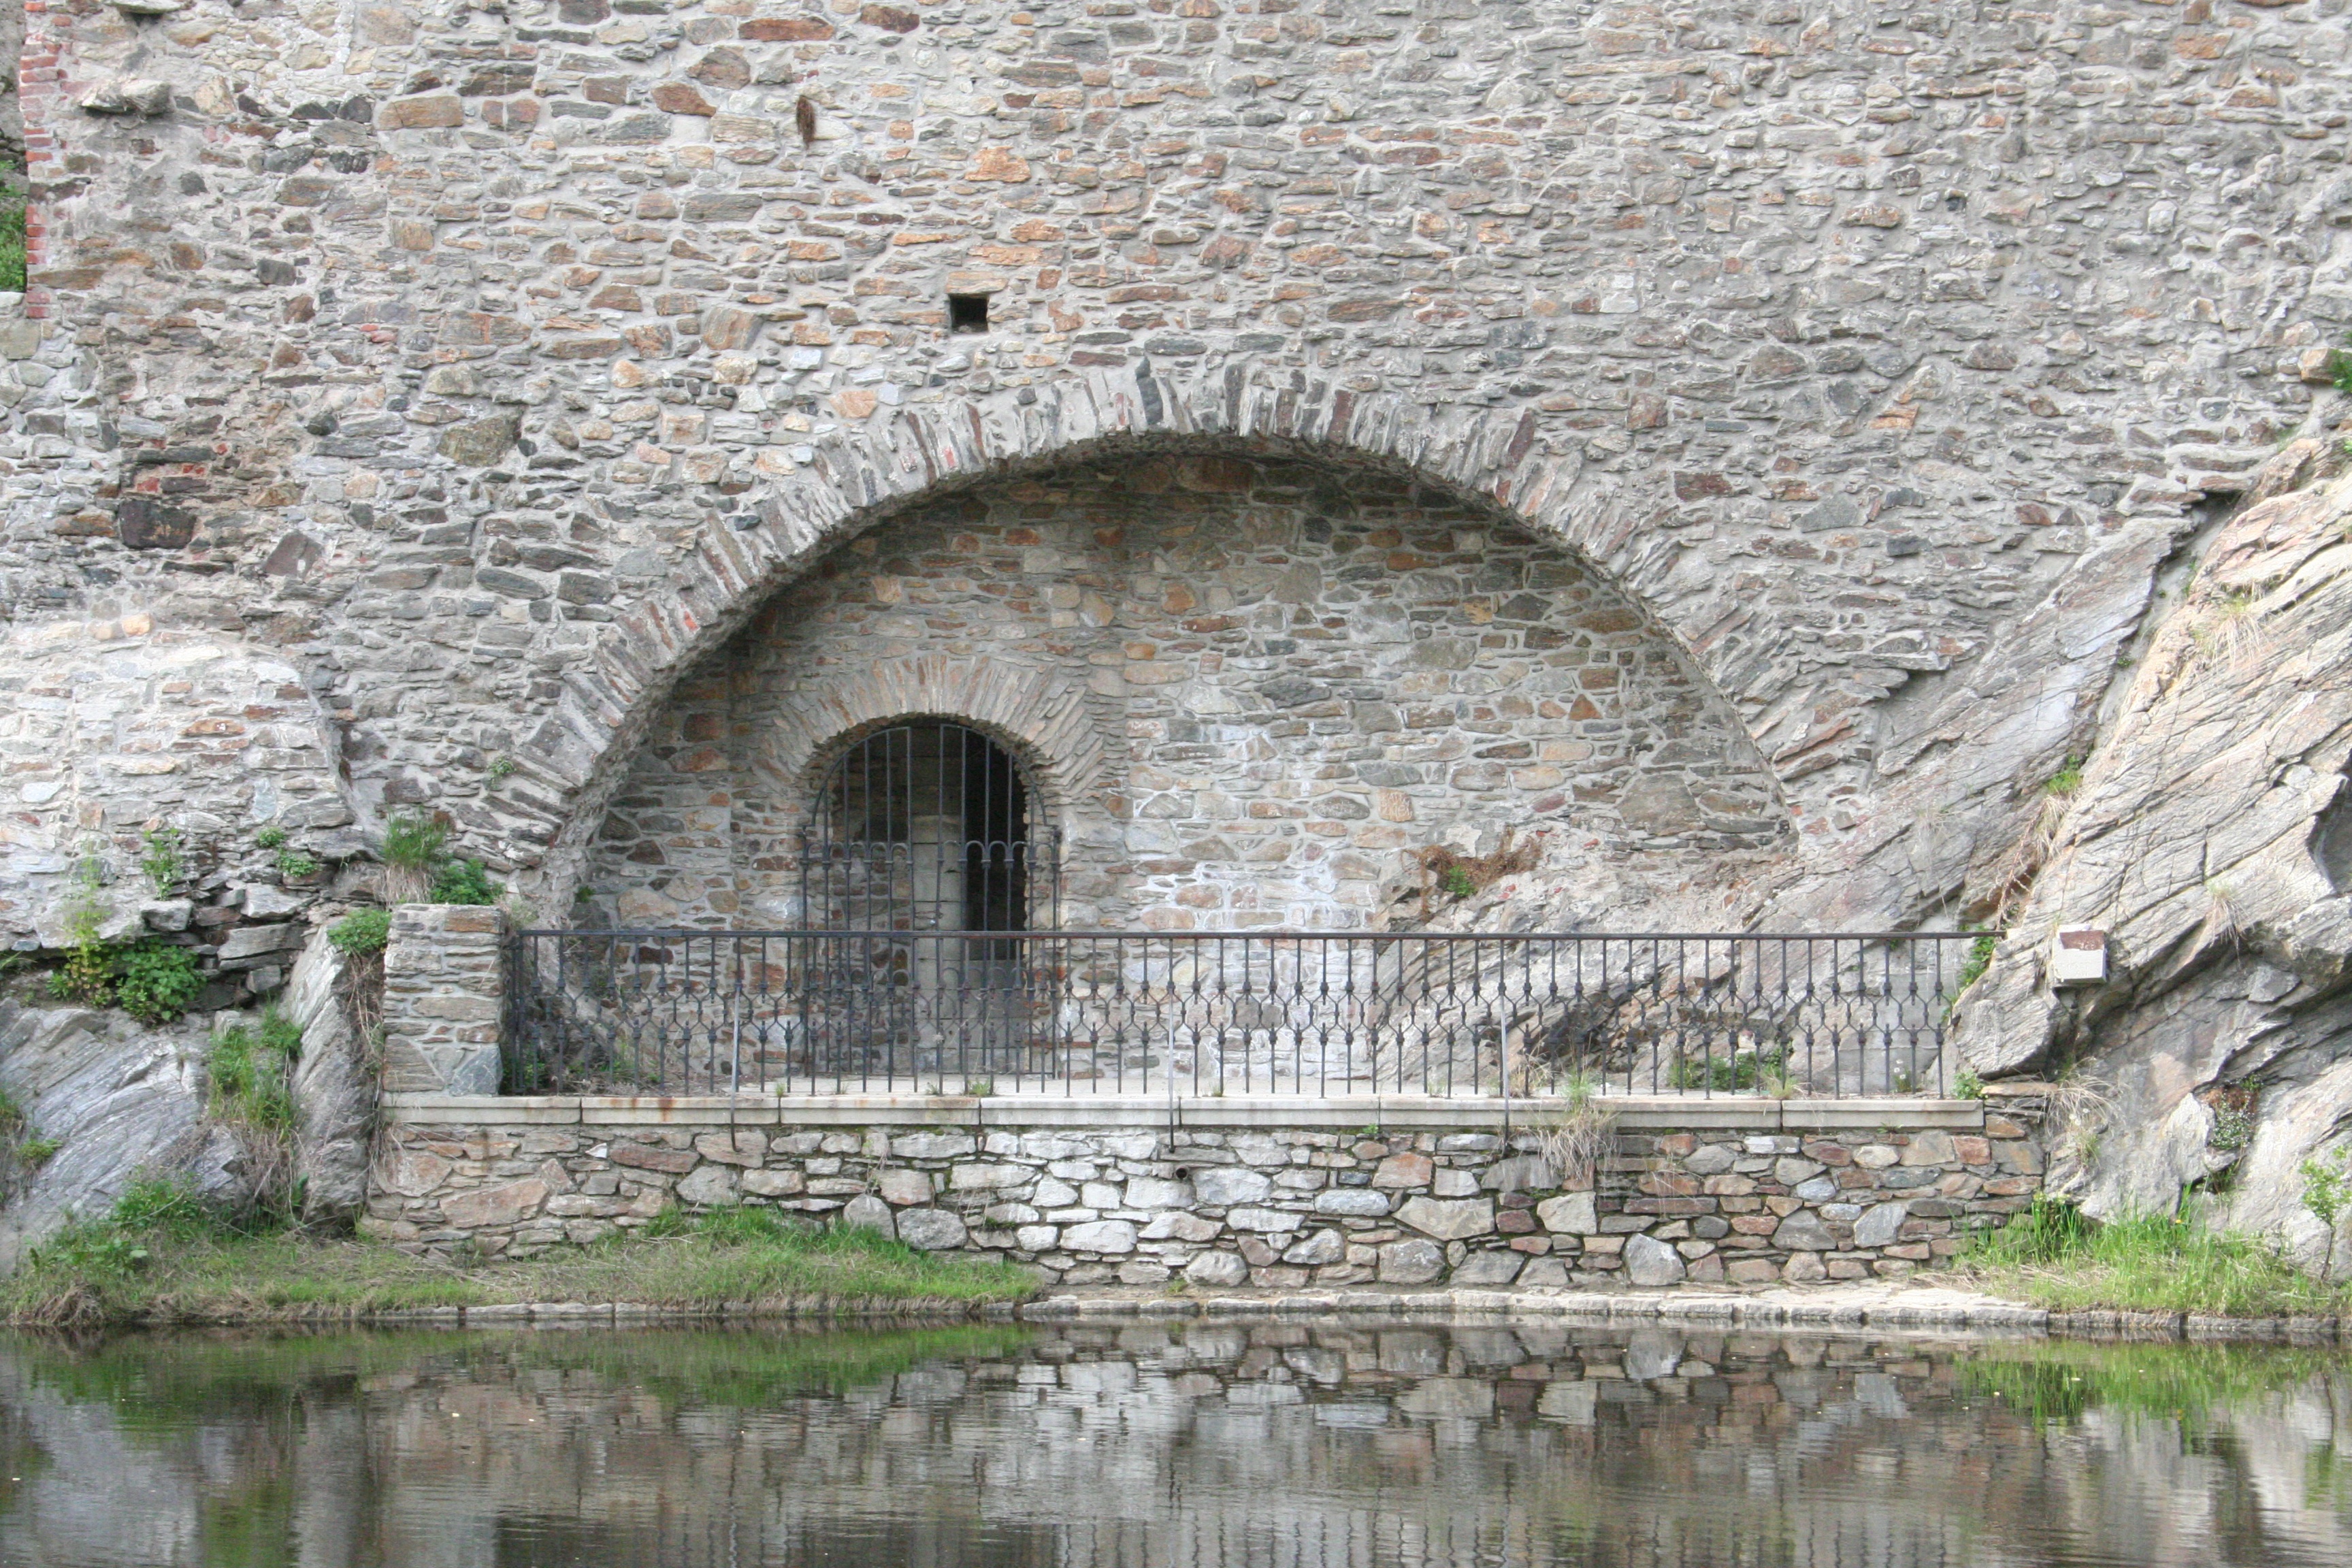
architecture, bridge, building, wall, travel, arch, landmark, exterior, fortification, waterway, ruins, monastery, cesky krumlov, ancient history